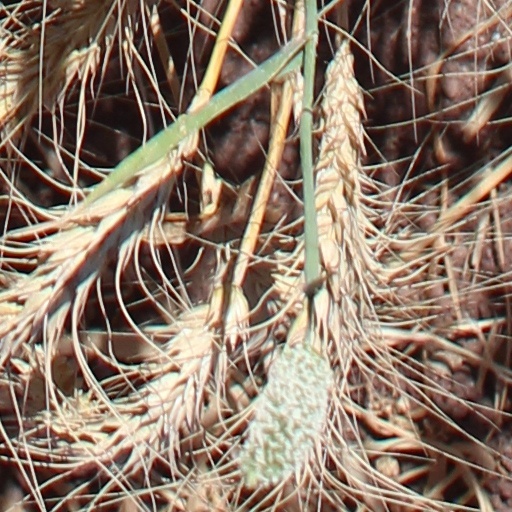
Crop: wheat